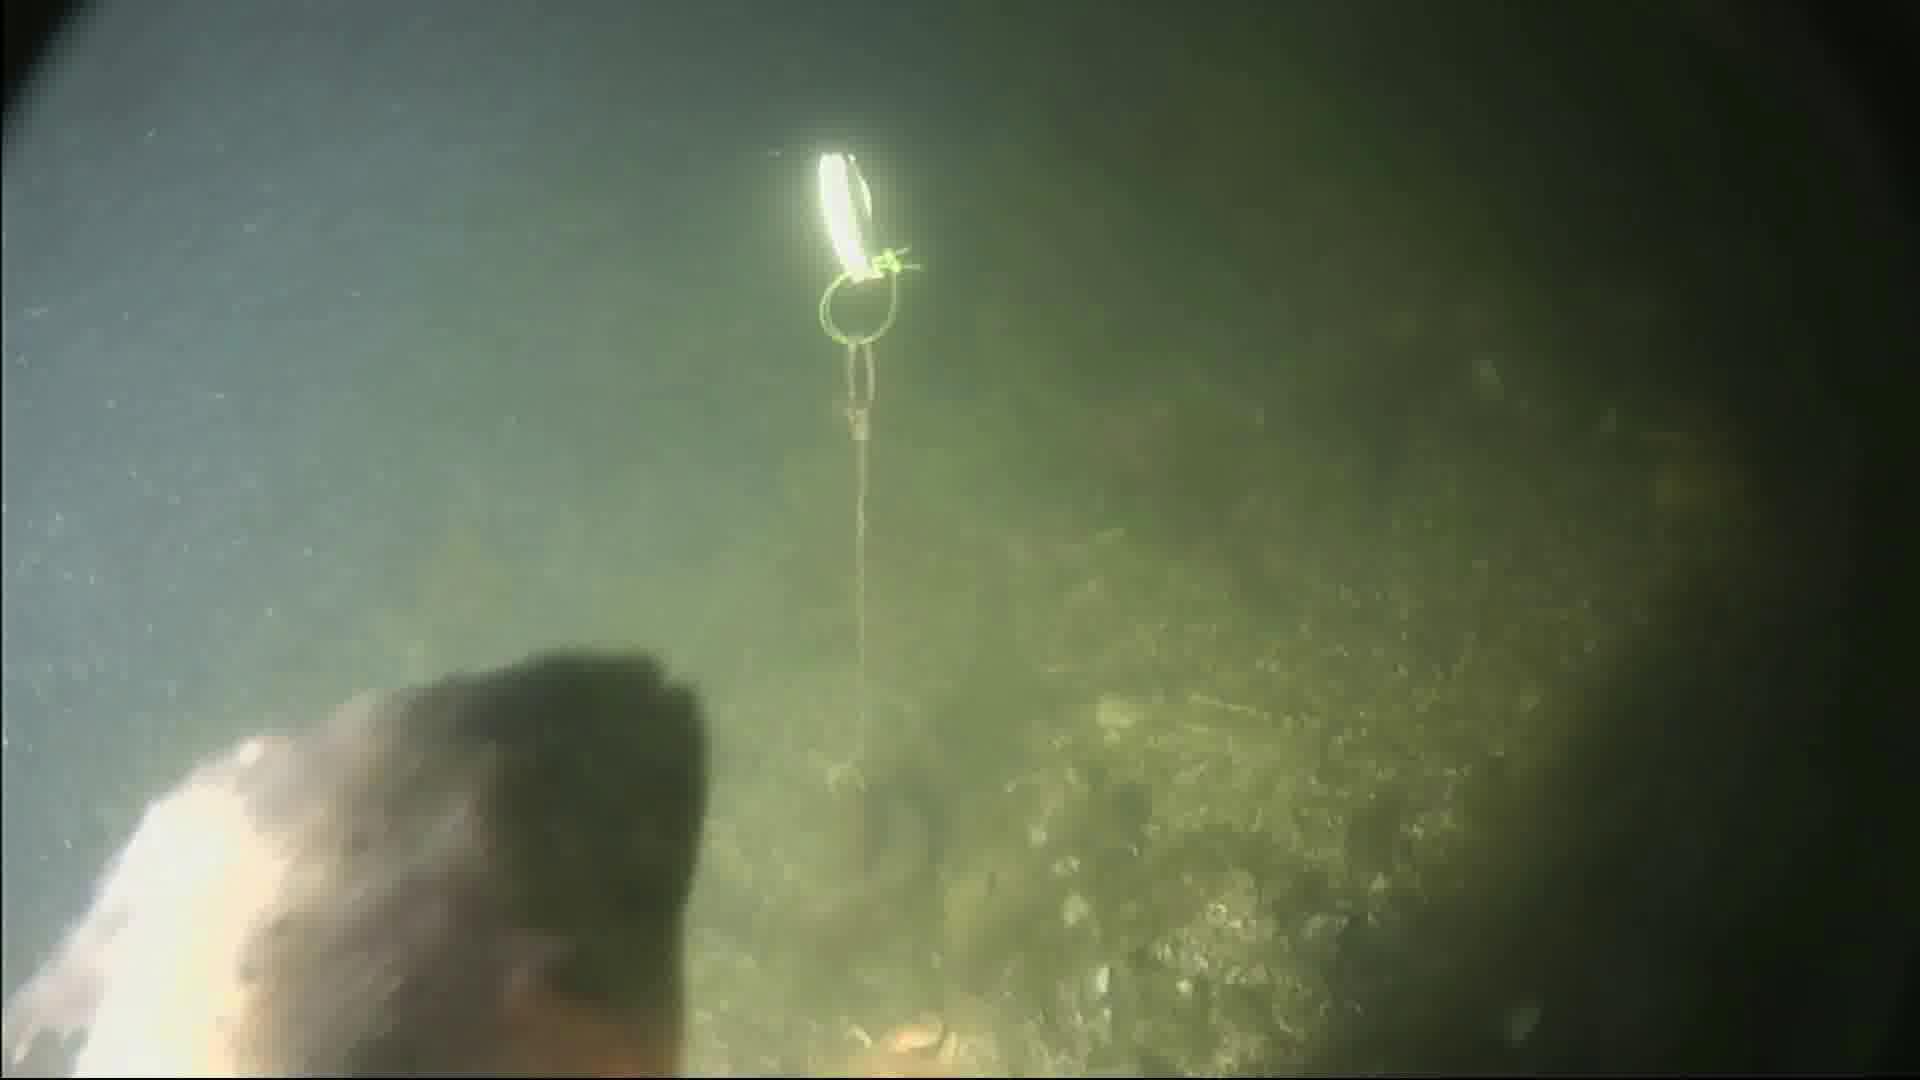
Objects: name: fish
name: starfish
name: crab